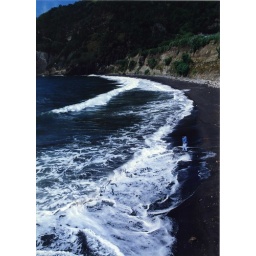
A beautiful black sand beach in St. Miguel